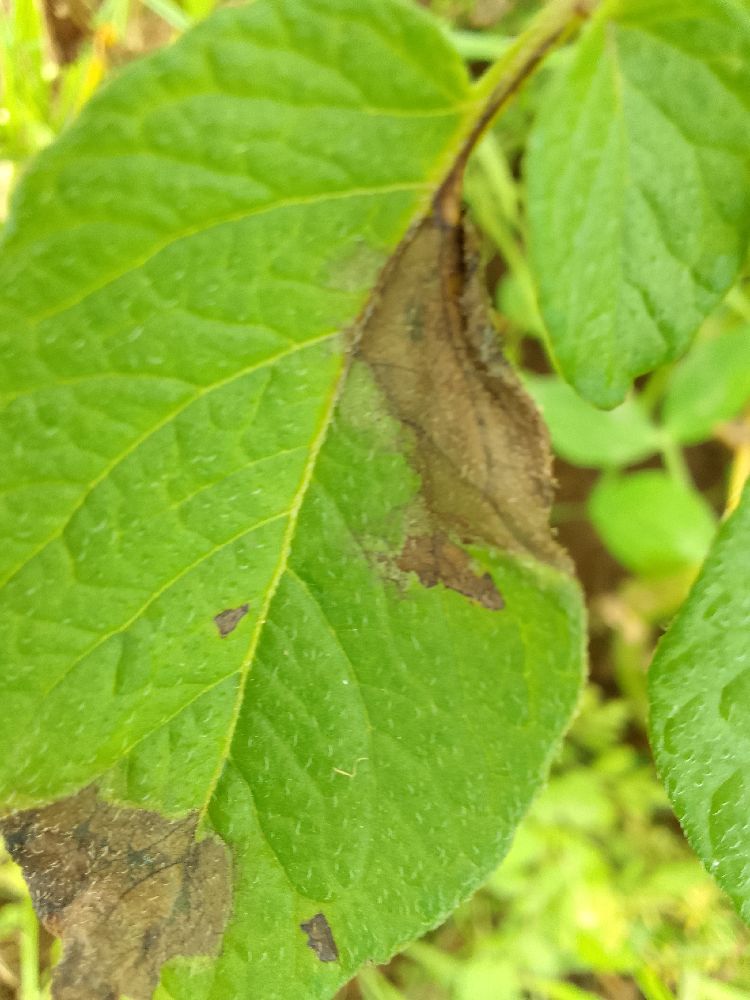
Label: Late blight